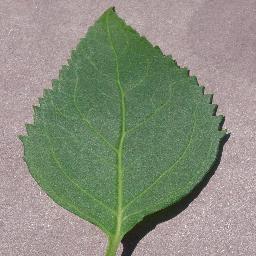
Label: Cherry___healthy